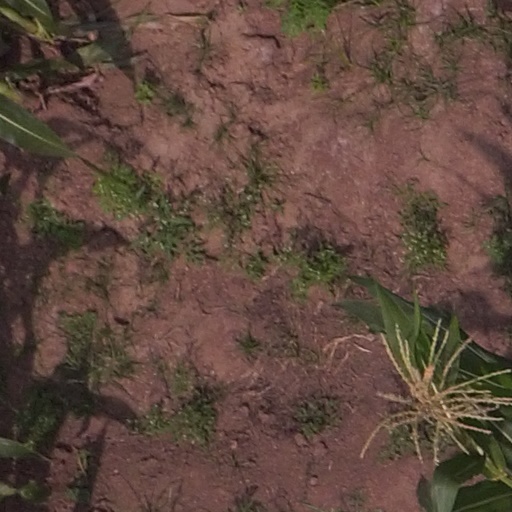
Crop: maize; corn